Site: brandenburg
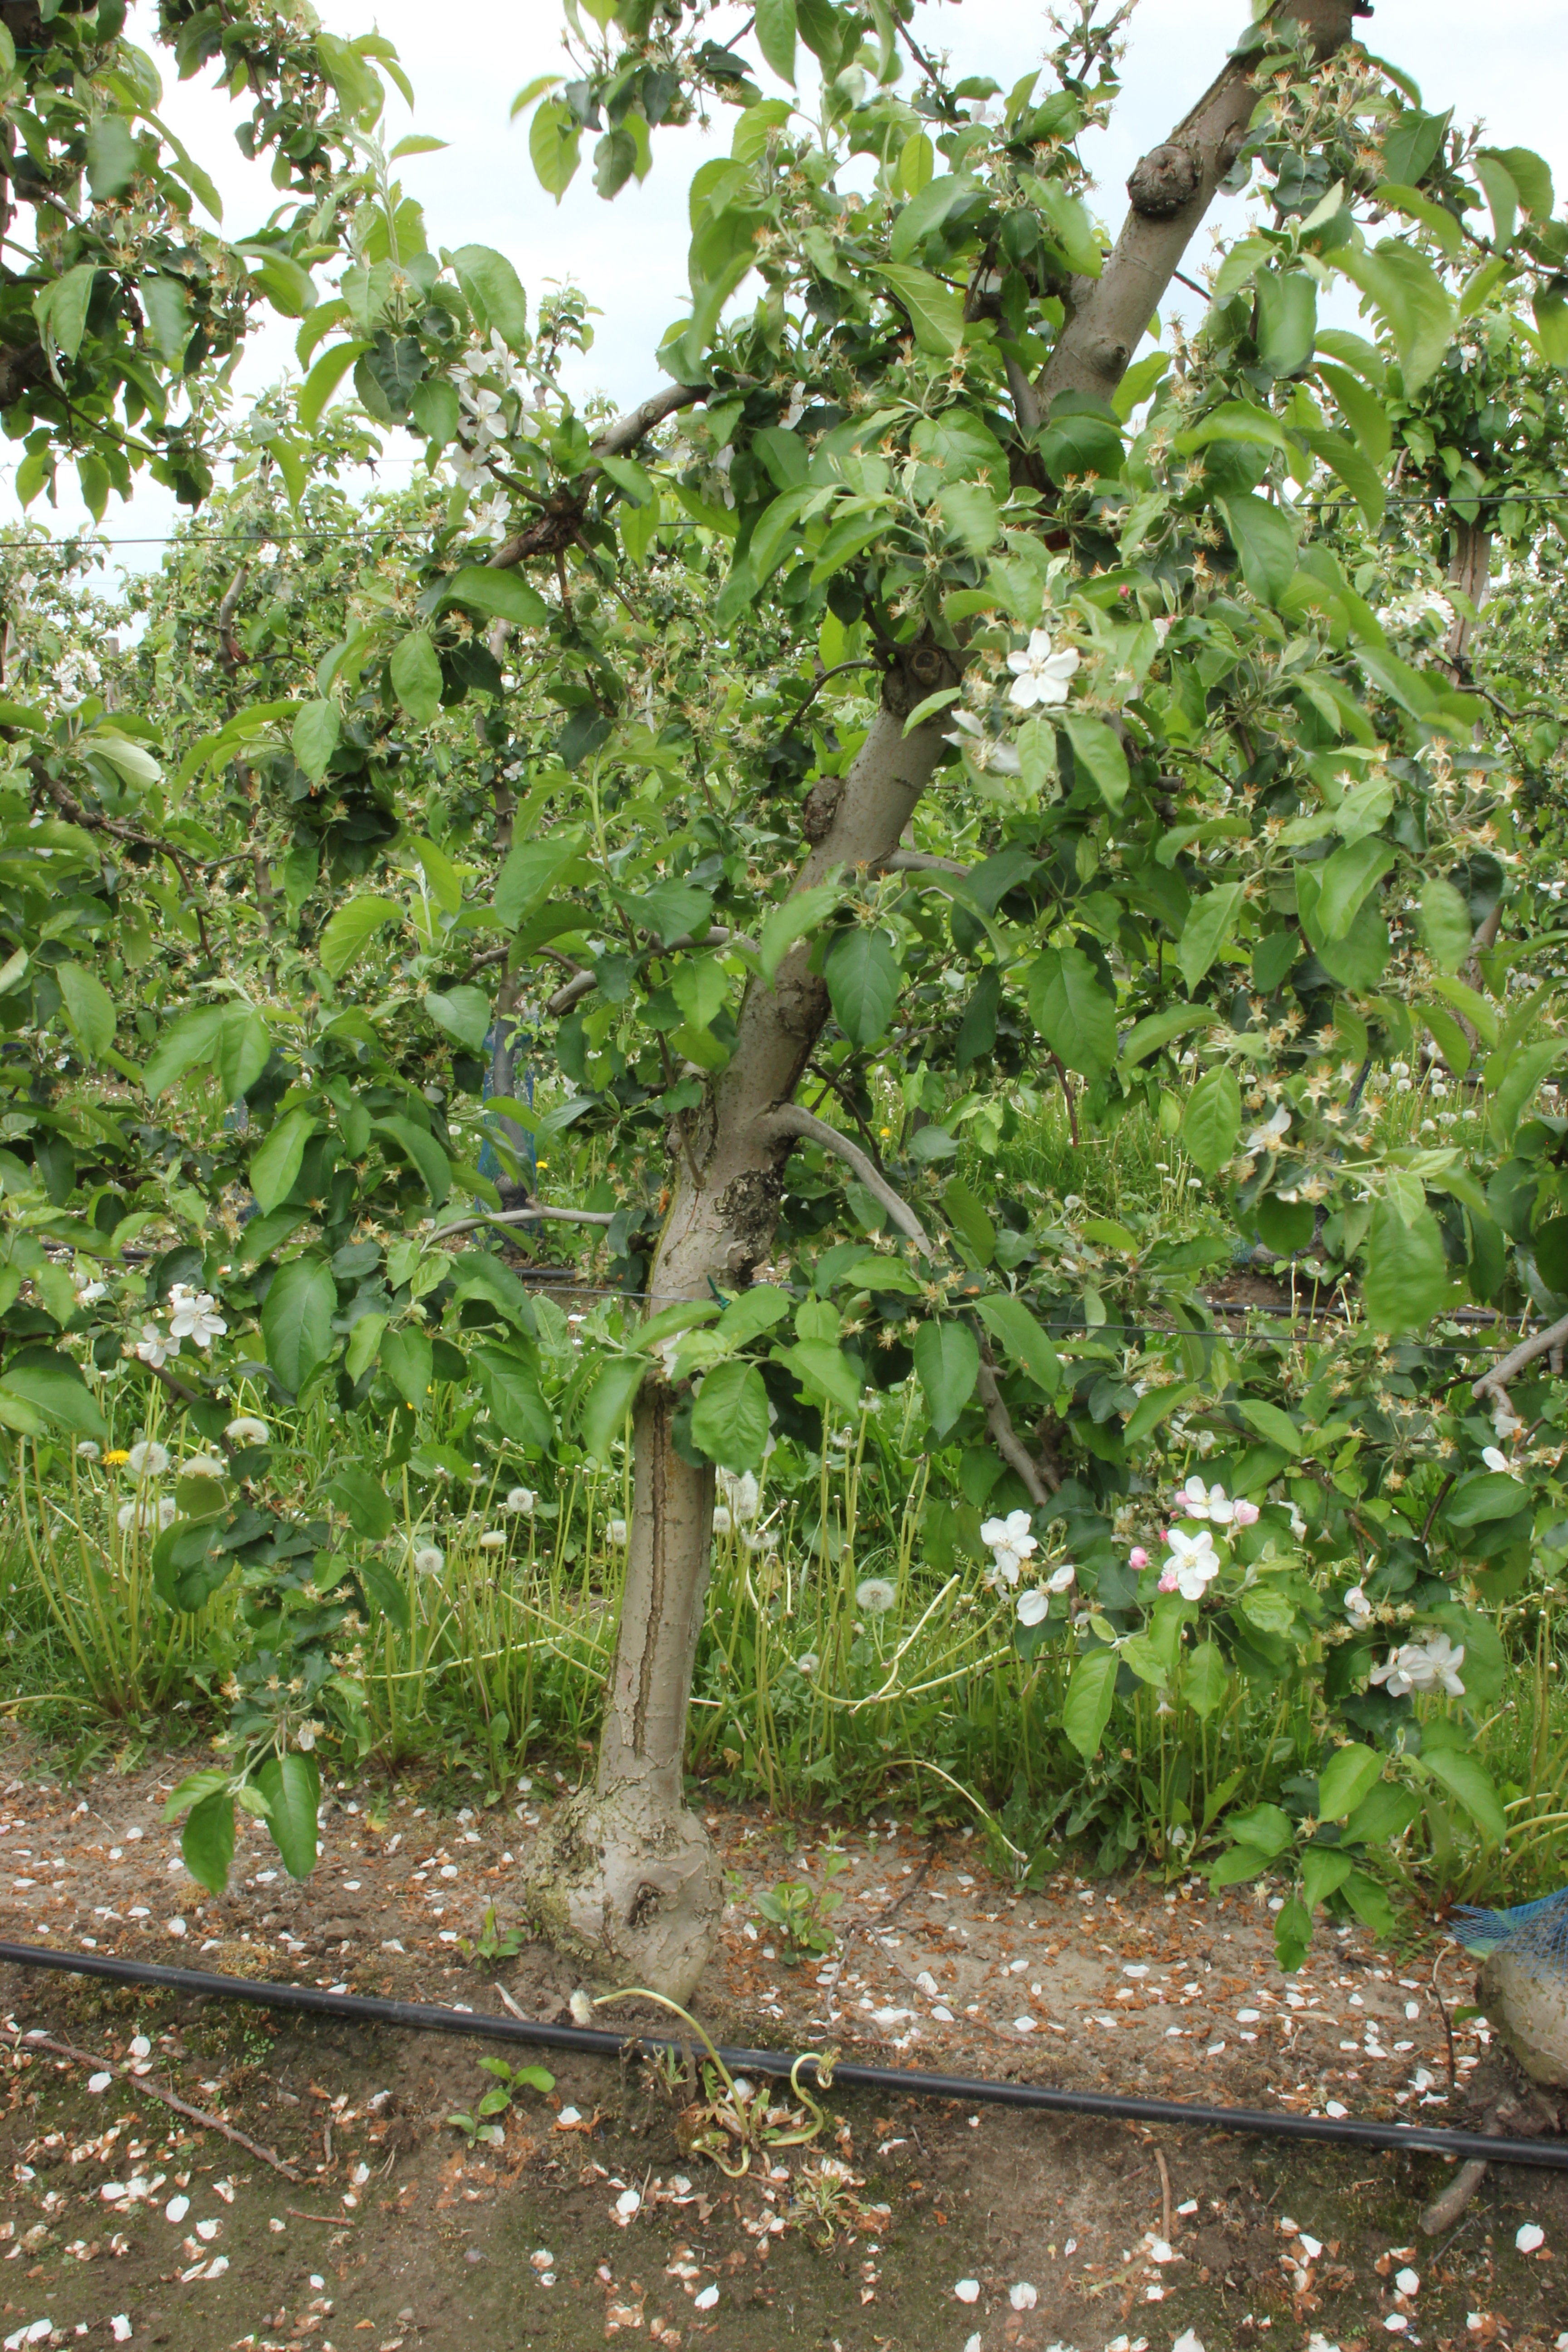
Growth stage (BBCH 67): Flowering